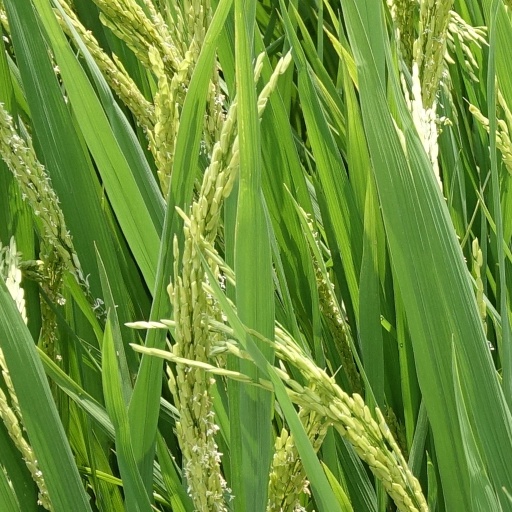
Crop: rice